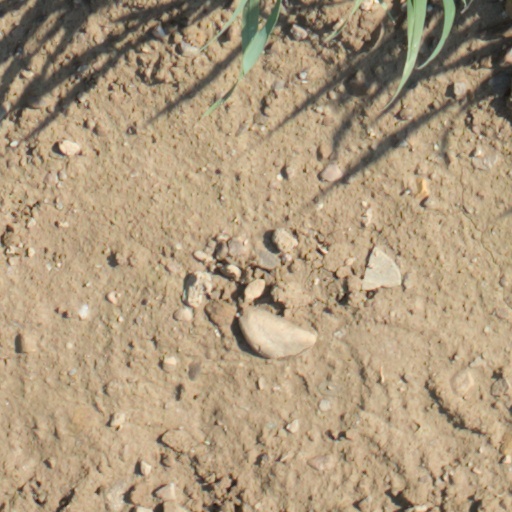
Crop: wheat